Passion (1982 film)

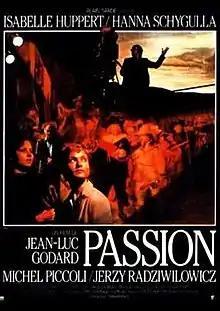

Passion is a 1982 film by Jean-Luc Godard, the second full-length film made during his return to relatively mainstream filmmaking in the 1980s.